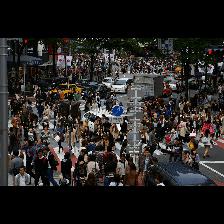
Label: Human